Classical music of the United States

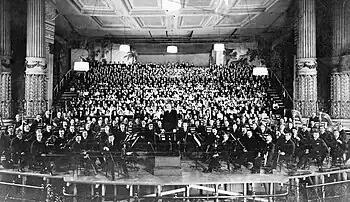
The Philadelphia Orchestra on stage with Stokowski for the American premiere of Mahler's Eighth Symphony, March 2, 1916.

During the mid to late 19th century, a vigorous tradition of home-grown classical music developed, especially in New England. Academics view this development as pivotal in the history of American classical music because it established the characteristics that set it apart from its European ancestors. This initiative was driven by musicians who wanted to produce American indigenous music. John Knowles Paine is recognized as the leader of this group.